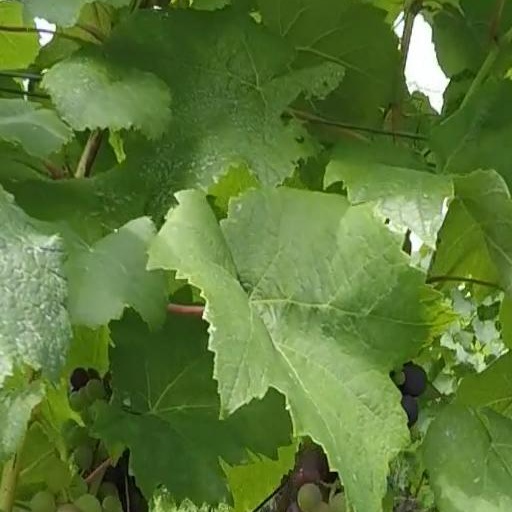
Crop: grape